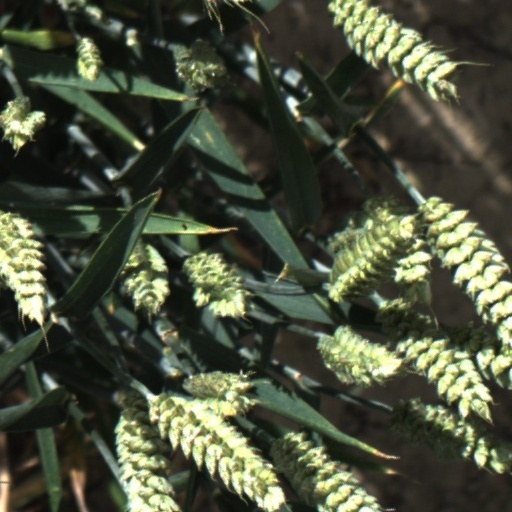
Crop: wheat